Villiers Engineering

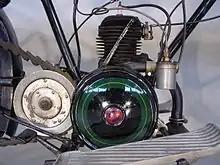
1926 Villiers 300 cc engine

The Mark III engine embodied some changes to crankcase and brushes in 1919/1920, and in March 1920 the new Villiers Mark IV engine complete with flywheel magneto was revealed. In May 1920 a new British Excelsior lightweight model was announced, this being the first motorcycle to show the new Villiers engine using the flywheel-magneto instead of a separate magneto.